Geography of Romania

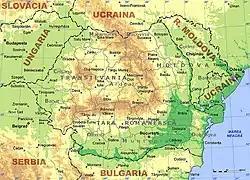
Physical and administrative map of Romania, with the historic regions in grey ("Țara Românească" means Wallachia).

Dobruja is the easternmost region, extending from the northward course of the Danube to the shores of the Black Sea.